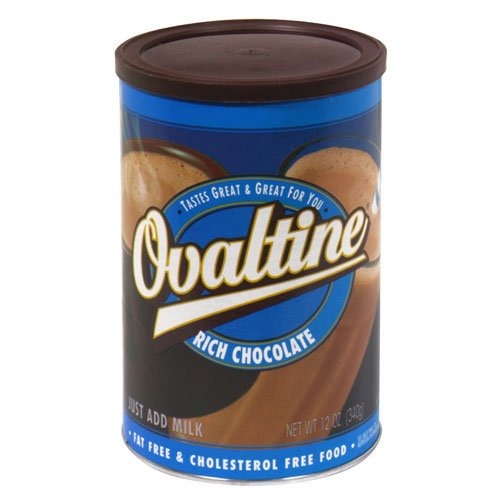
Item Name: Nestle, Ovaltine, Rich Chocolate Drink Mix, 12-Ounce Tubs (Pack of 3)
Bullet Point 1: Nestle
Bullet Point 2: Ovaltine
Bullet Point 3: Rich Chocolate Drink Mix
Bullet Point 4: 12oz Tub
Bullet Point 5: Pack of 3
Product Description: Nestle, Ovaltine, Rich Chocolate Drink Mix, 12-Ounce Tubs (Pack of 3)
Value: 36.0
Unit: Ounce

Price: 7.99